Jim Kurose

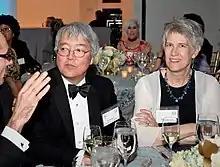
Kurose and wife Julie at National Science Board May 2017 Awards Ceremony

Jim Kurose (born 1956) is a Distinguished University Professor in the College of Information and Computer Sciences at the University of Massachusetts Amherst.